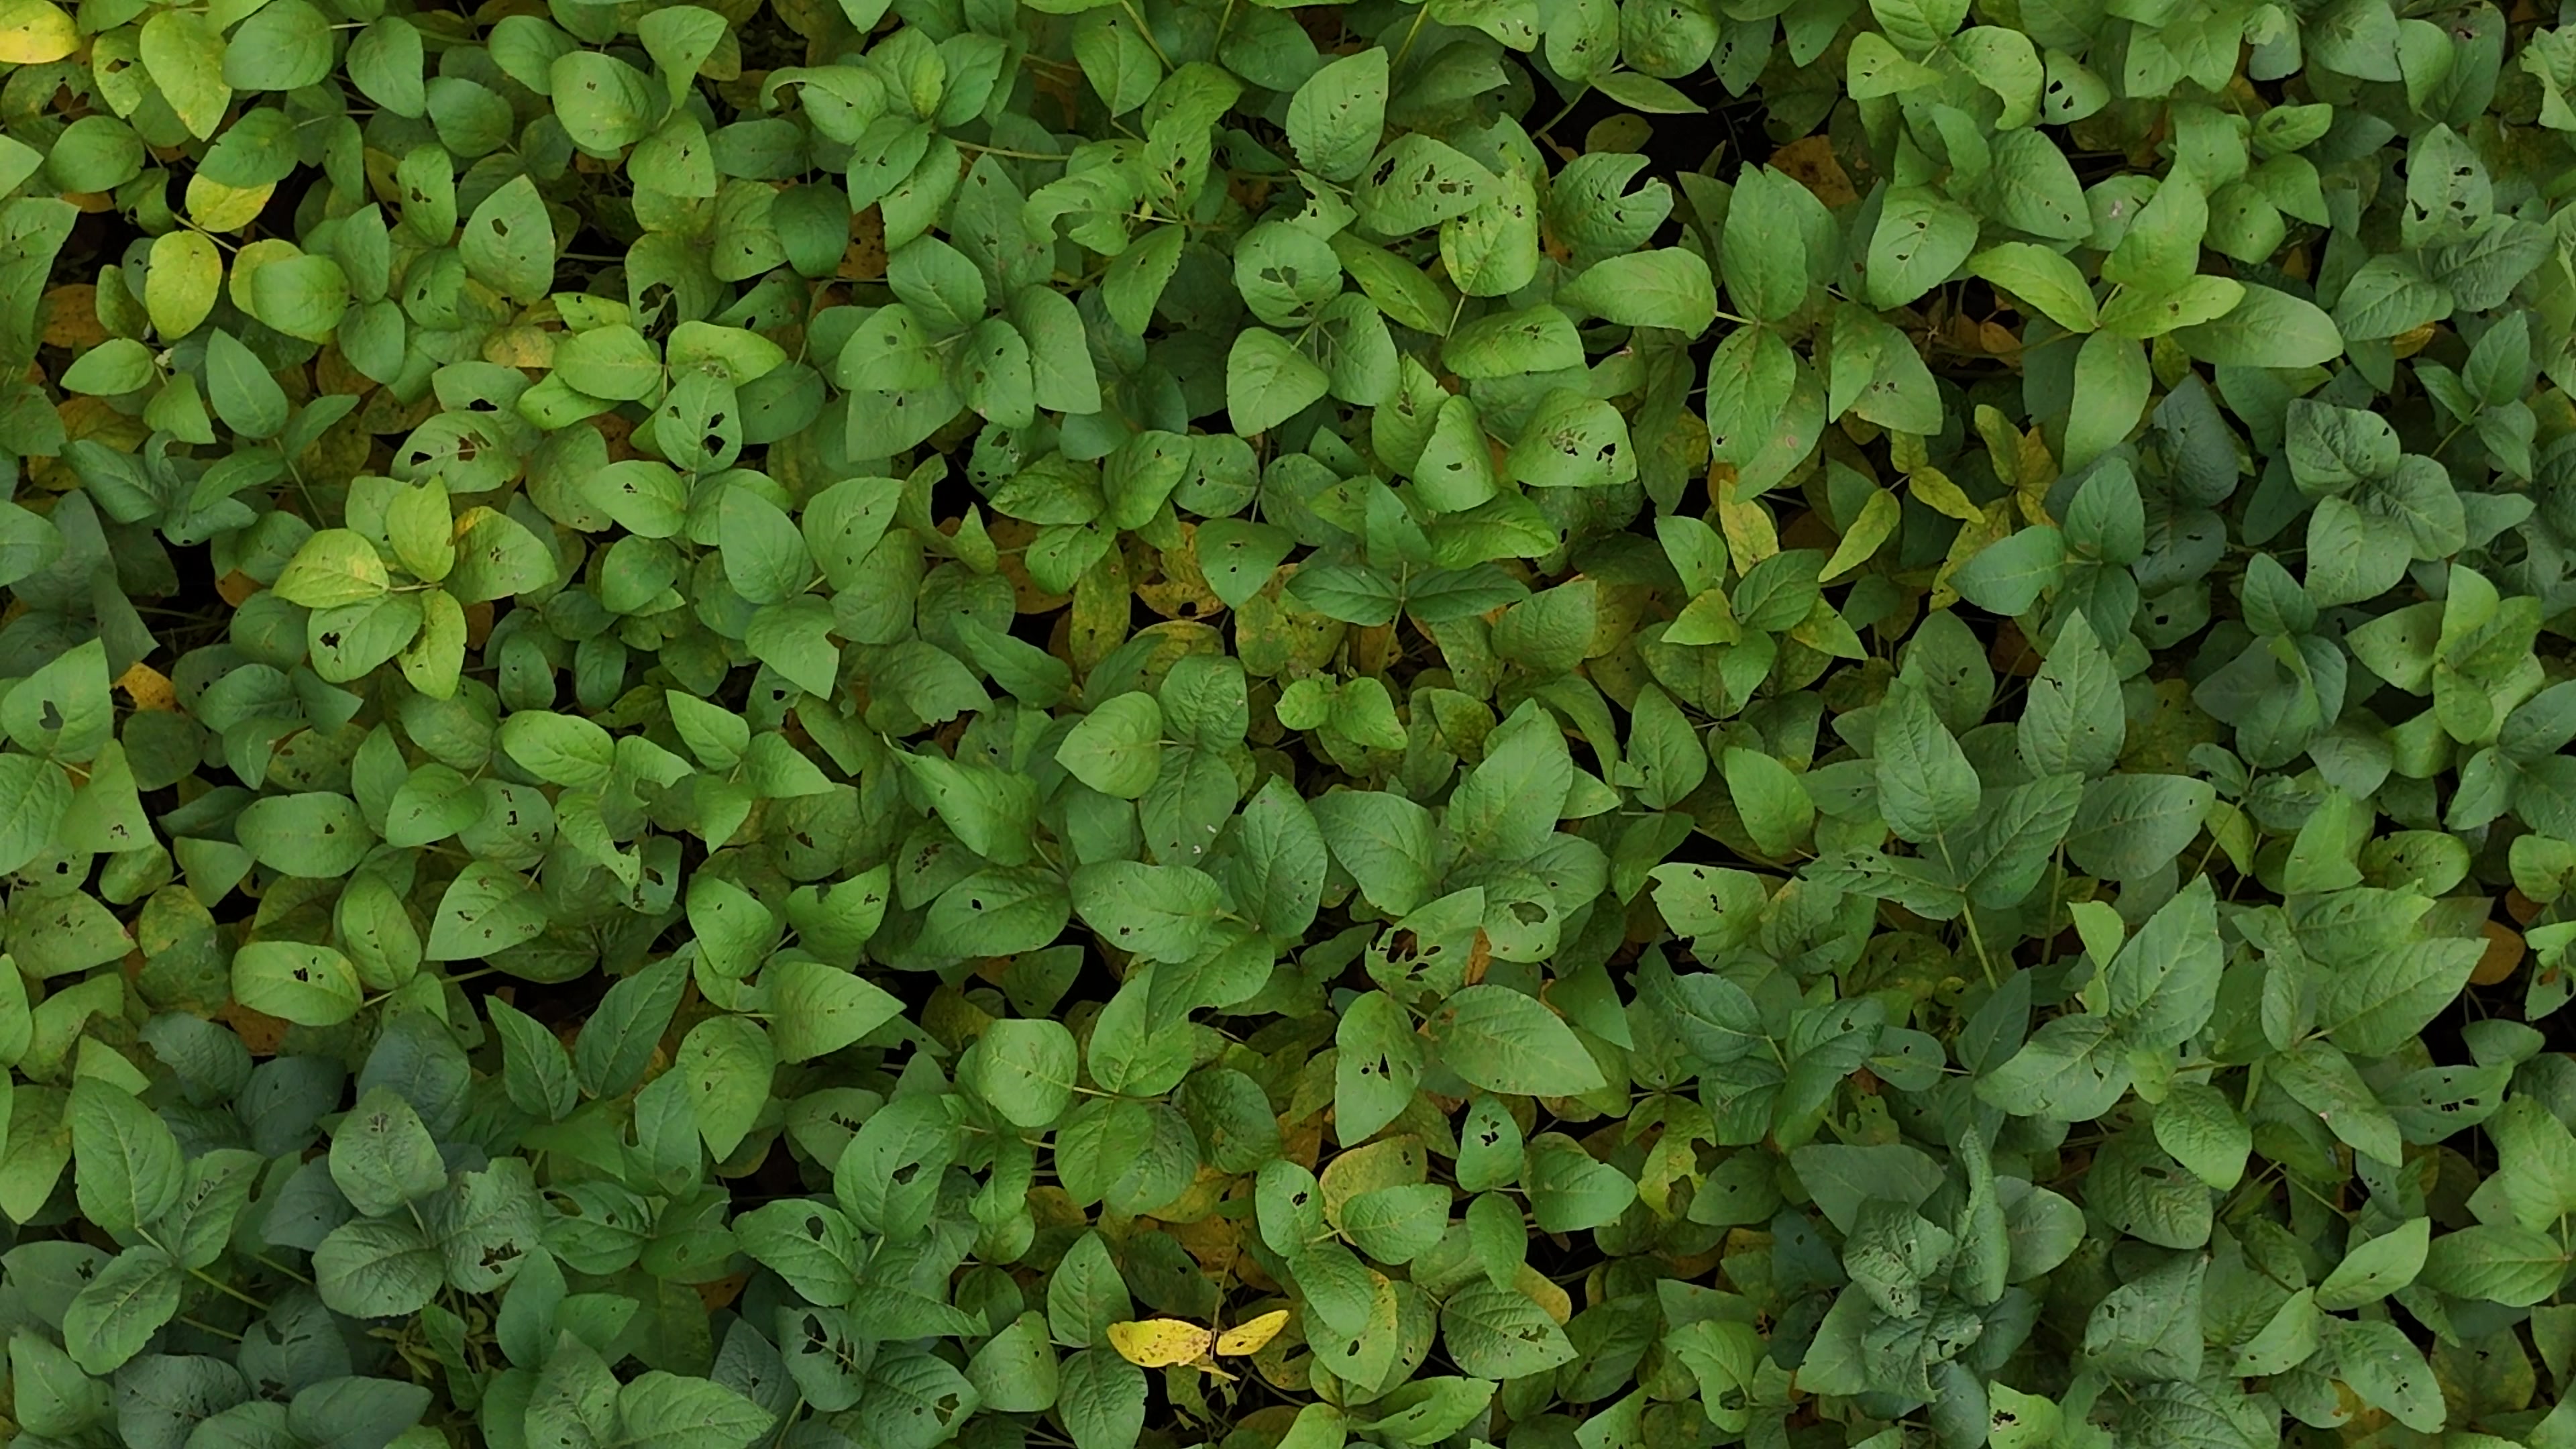
Label: Mosaic